Woodhands

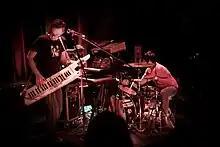
Woodhands in 2010. From left to right: Dan Werb and Paul Banwatt.

Woodhands is a Canadian electropop band. Based in Toronto, the band currently consists of musicians Dan Werb (synth/vocals) and Paul Banwatt (drums/vocals). They work closely with producer Roger Leavens at Boombox Sound in Toronto. Past members and guest collaborators have included Roselle Healy, Pat Placzek, Maylee Todd, Laura Barrett, Taylor Trowbridge, Chris von Szombathy, Elan Benaroch, Tyler Greentree and Jess Conn-Potegal. In an interview, Werb said they called the band Woodhands because he "wanted to let everyone know that there was an organic element to the ambient electronic music I was making."